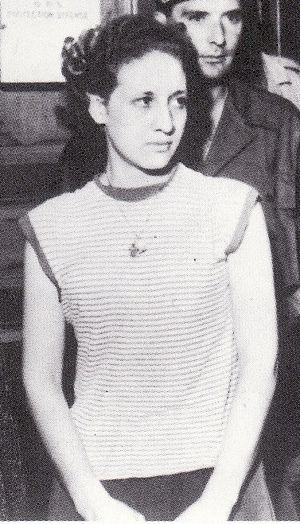
Zohra Drif une des quarte femmes du «
La bataille d'Alger a opposé, en 1957 à Alger, durant la guerre d'Algérie, la 10ᵉ division parachutiste de l'Armée française aux indépendantistes algériens du Front de libération nationale. À la suite des nombreux attentats perpétrés contre la population par le FLN, le pouvoir civil délègue alors tous pouvoirs au général Massu pour démanteler l'organisation du FLN et ainsi mettre fin aux attentats, de janvier à octobre 1957.
Zohra Drif née le 28 décembre 1934 à Tiaret en Algérie, est une moudjahida, une avocate et une femme politique algérienne, ancienne sénatrice et ancienne vice-présidente du Conseil de la nation.
Pendant la guerre d'Algérie, de nombreuses femmes ont rejoint la cause indépendantiste de 1954 à 1962. Engagées auprès du Front de libération nationale ou encore de l’Armée de libération nationale, elles ont toutes contribué à leur façon à l'indépendance de l'Algérie vis-à-vis de la France. Certaines se contentaient de venir en aide aux maquisards en nettoyant leurs vêtements ou en leur préparant des vivres, d’autres étaient infirmières, couturières ou encore propagandistes. Certaines furent poseuses de bombes ou prirent le maquis afin de prendre les armes auprès des moudjahidines. Bien qu’il ait été crucial pour l'indépendance de l’Algérie, le rôle de ces femmes est peu connu à travers le monde et même au sein de la population algérienne.